Roman Road, London

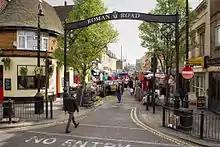
Roman Road Market western entrance

Roman Road is a road in East London, England, in the London Borough of Tower Hamlets entirely on the B119 on the B roads network. It lies on the old Roman Pye Road of the Roman Empire running from the capital of the Iceni at Venta Icenorum (near modern Norwich) to Londinium (modern City of London) and today hosts a street market. Beginning in Old Ford at its eastern end, it passes into Bethnal Green to its western end.